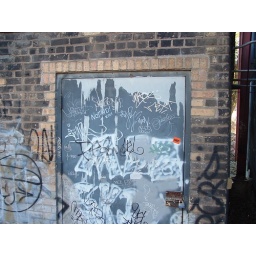
down by mississippi river was an old little brick building covered with paint